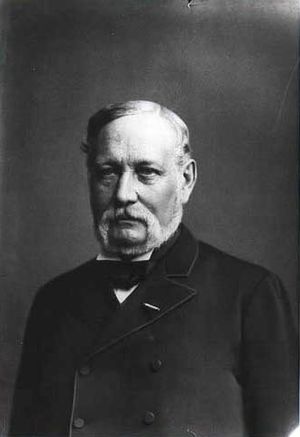
Christian Herforth
Christian Herforth, 1880-90'erne.